Literature

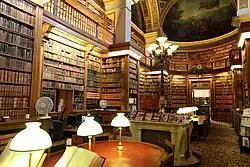
The Library of the Palais Bourbon in Paris

Literature is any collection of written work, but it is also used more narrowly for writings specifically considered to be an art form, especially novels, plays, and poems. It includes both print and digital writing. In recent centuries, the definition has expanded to include oral literature, much of which has been transcribed. Literature is a method of recording, preserving, and transmitting knowledge and entertainment. It can also have a social, psychological, spiritual, or political role.